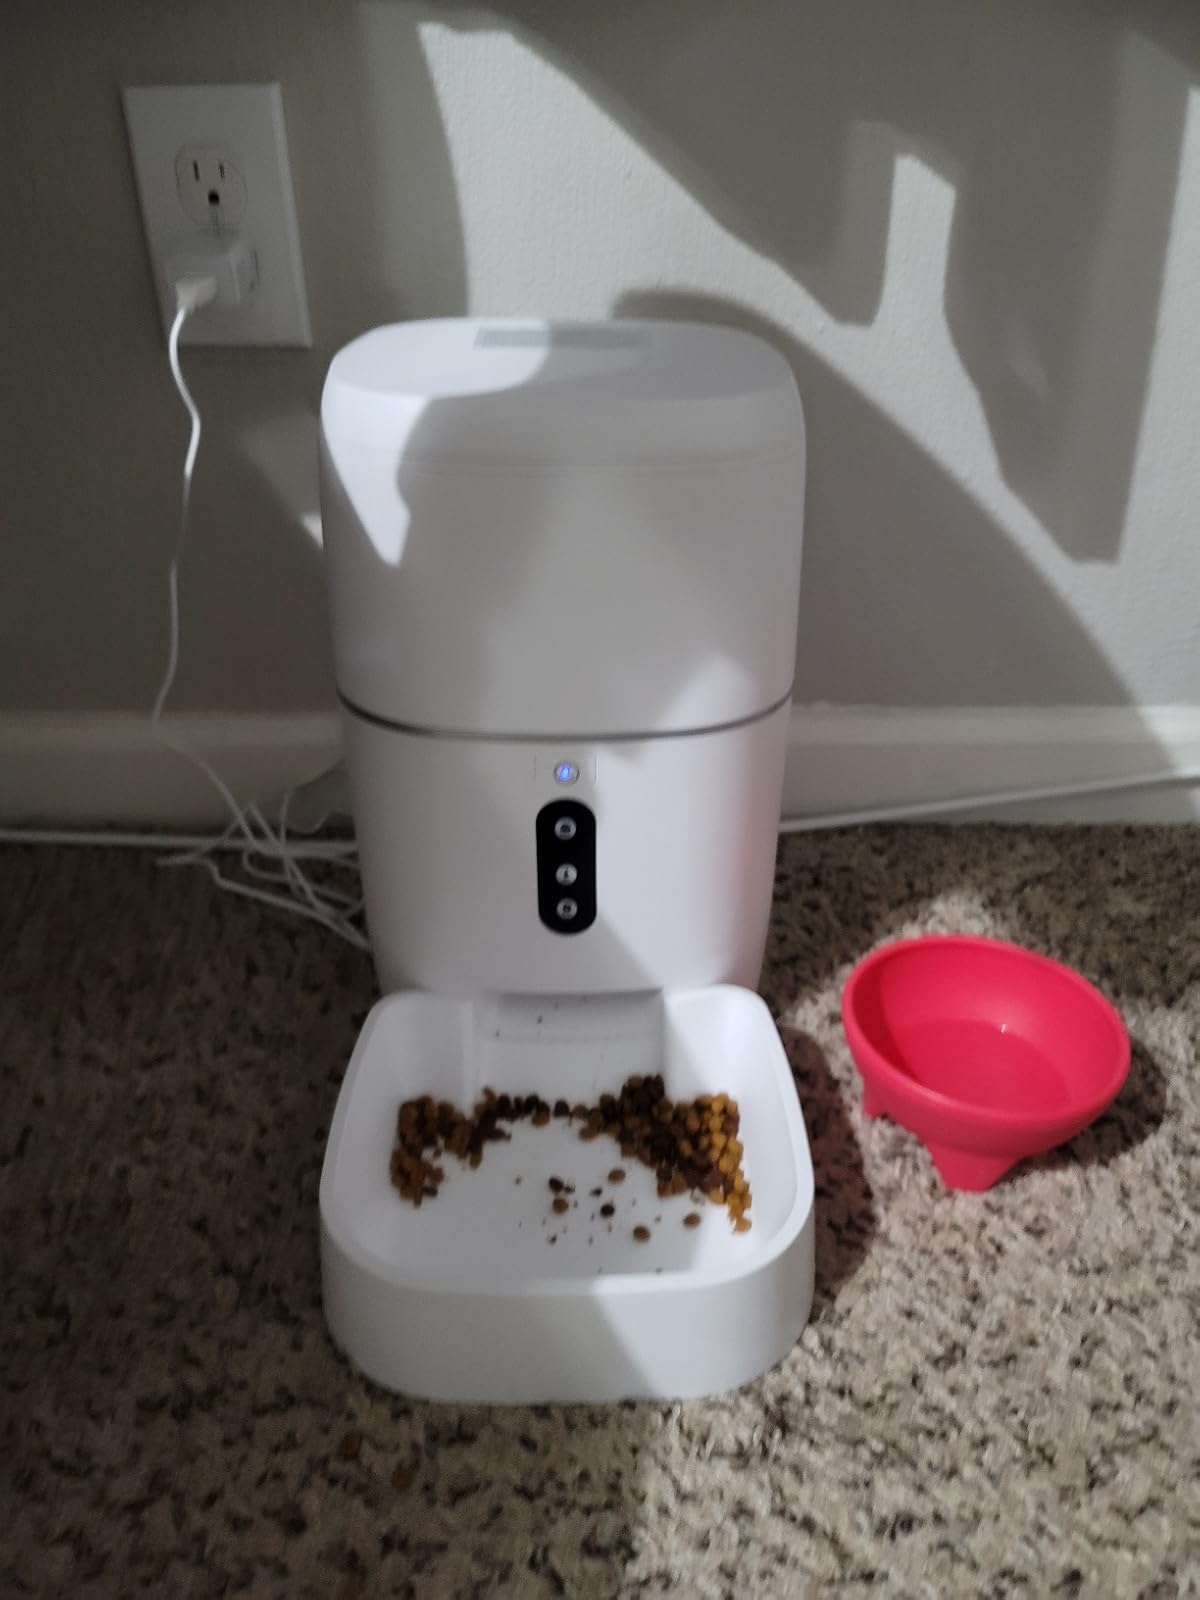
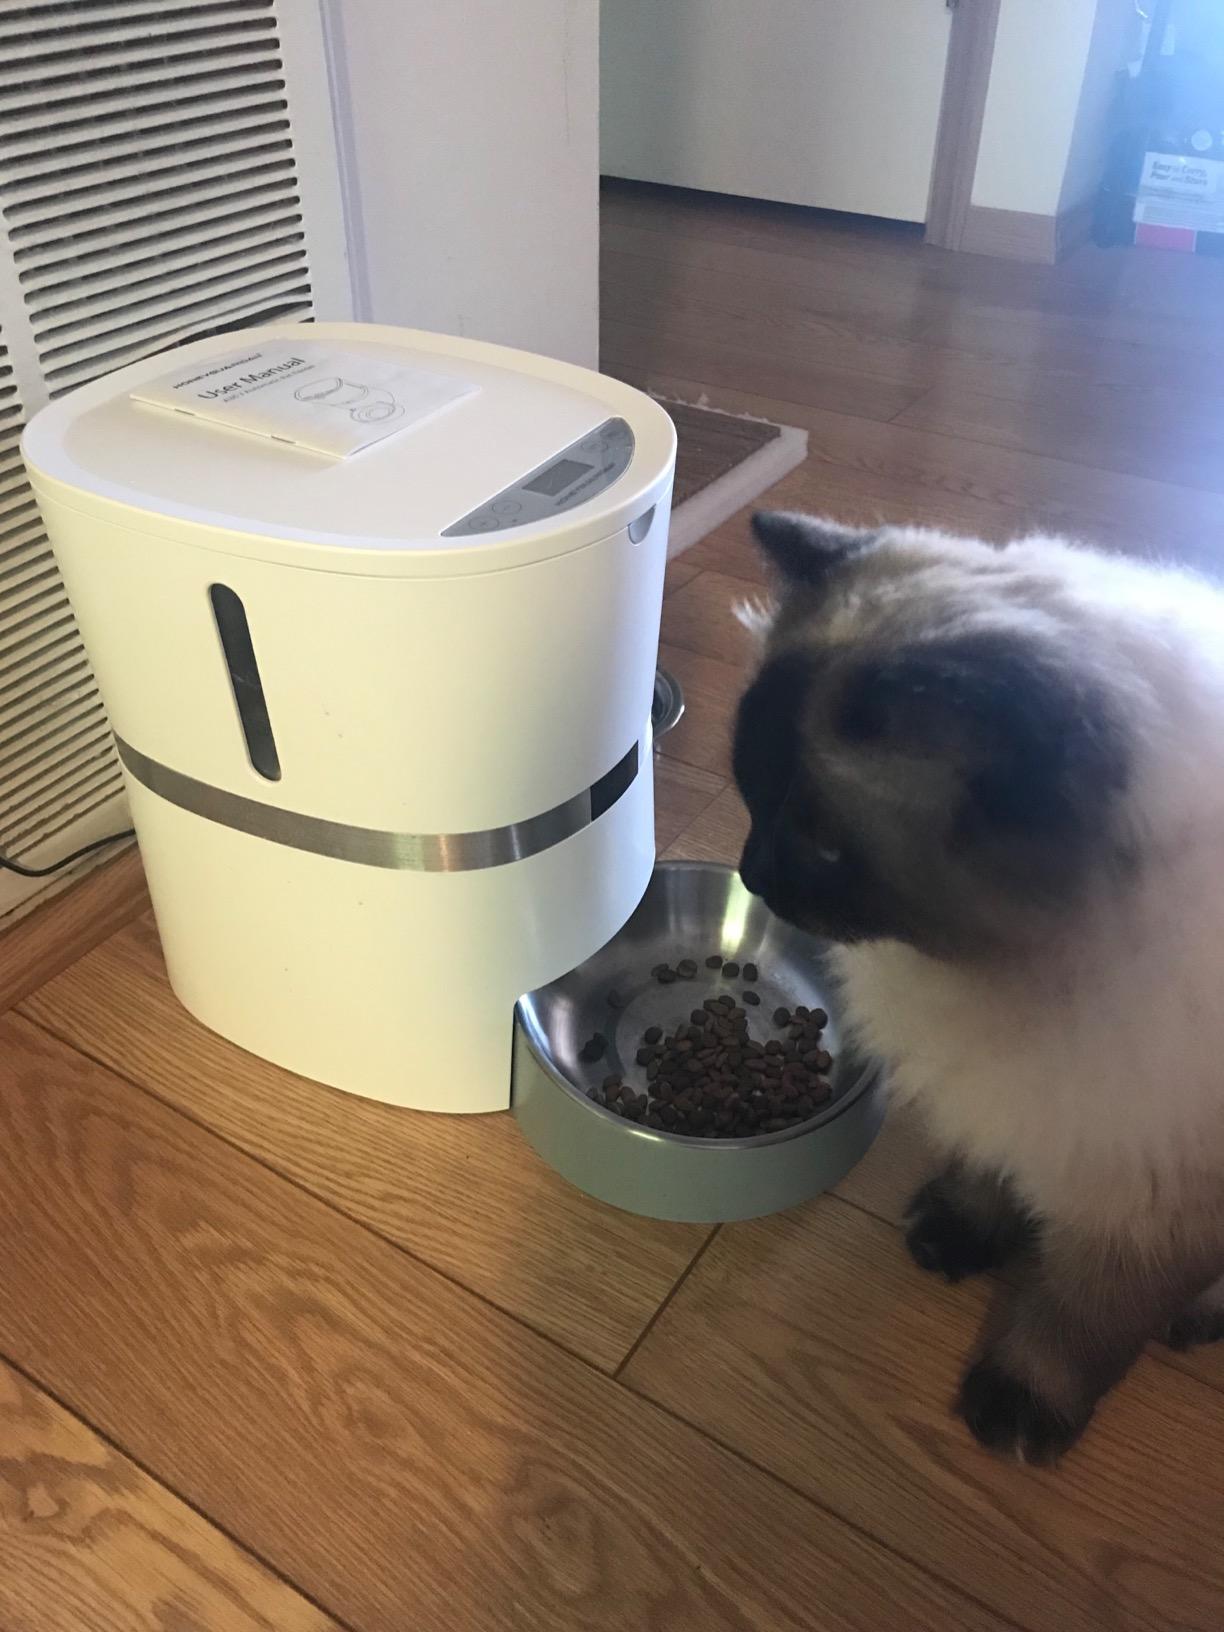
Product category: items_feeder
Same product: no